Athanasios Ktorides Foundation

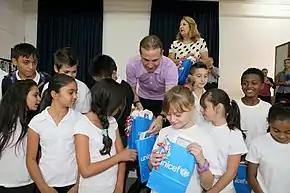
UNICEF Goodwill Ambassador Nasos Ktorides with children

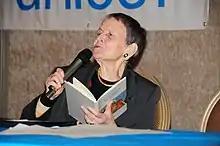
UNICEF ambassador Eleni Glykatzi-Arveler

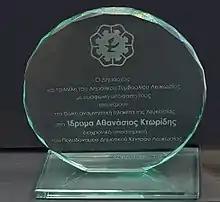
Nicosia Special Honorary Award for Foundation

The Foundation has sponsored the publication of children's books with all revenues from their sale donated to UNICEF. UNICEF declared Nasos Ktorides as a National Goodwill Ambassador for UNICEF. He is the first Cyprus Goodwill Ambassador for UNICEF and the third in the wider Hellenic world.